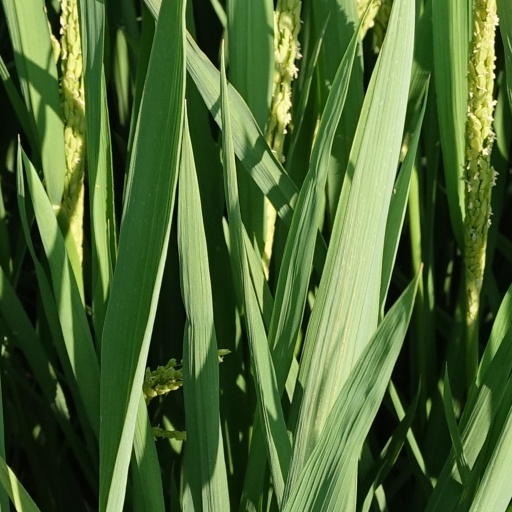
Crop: rice